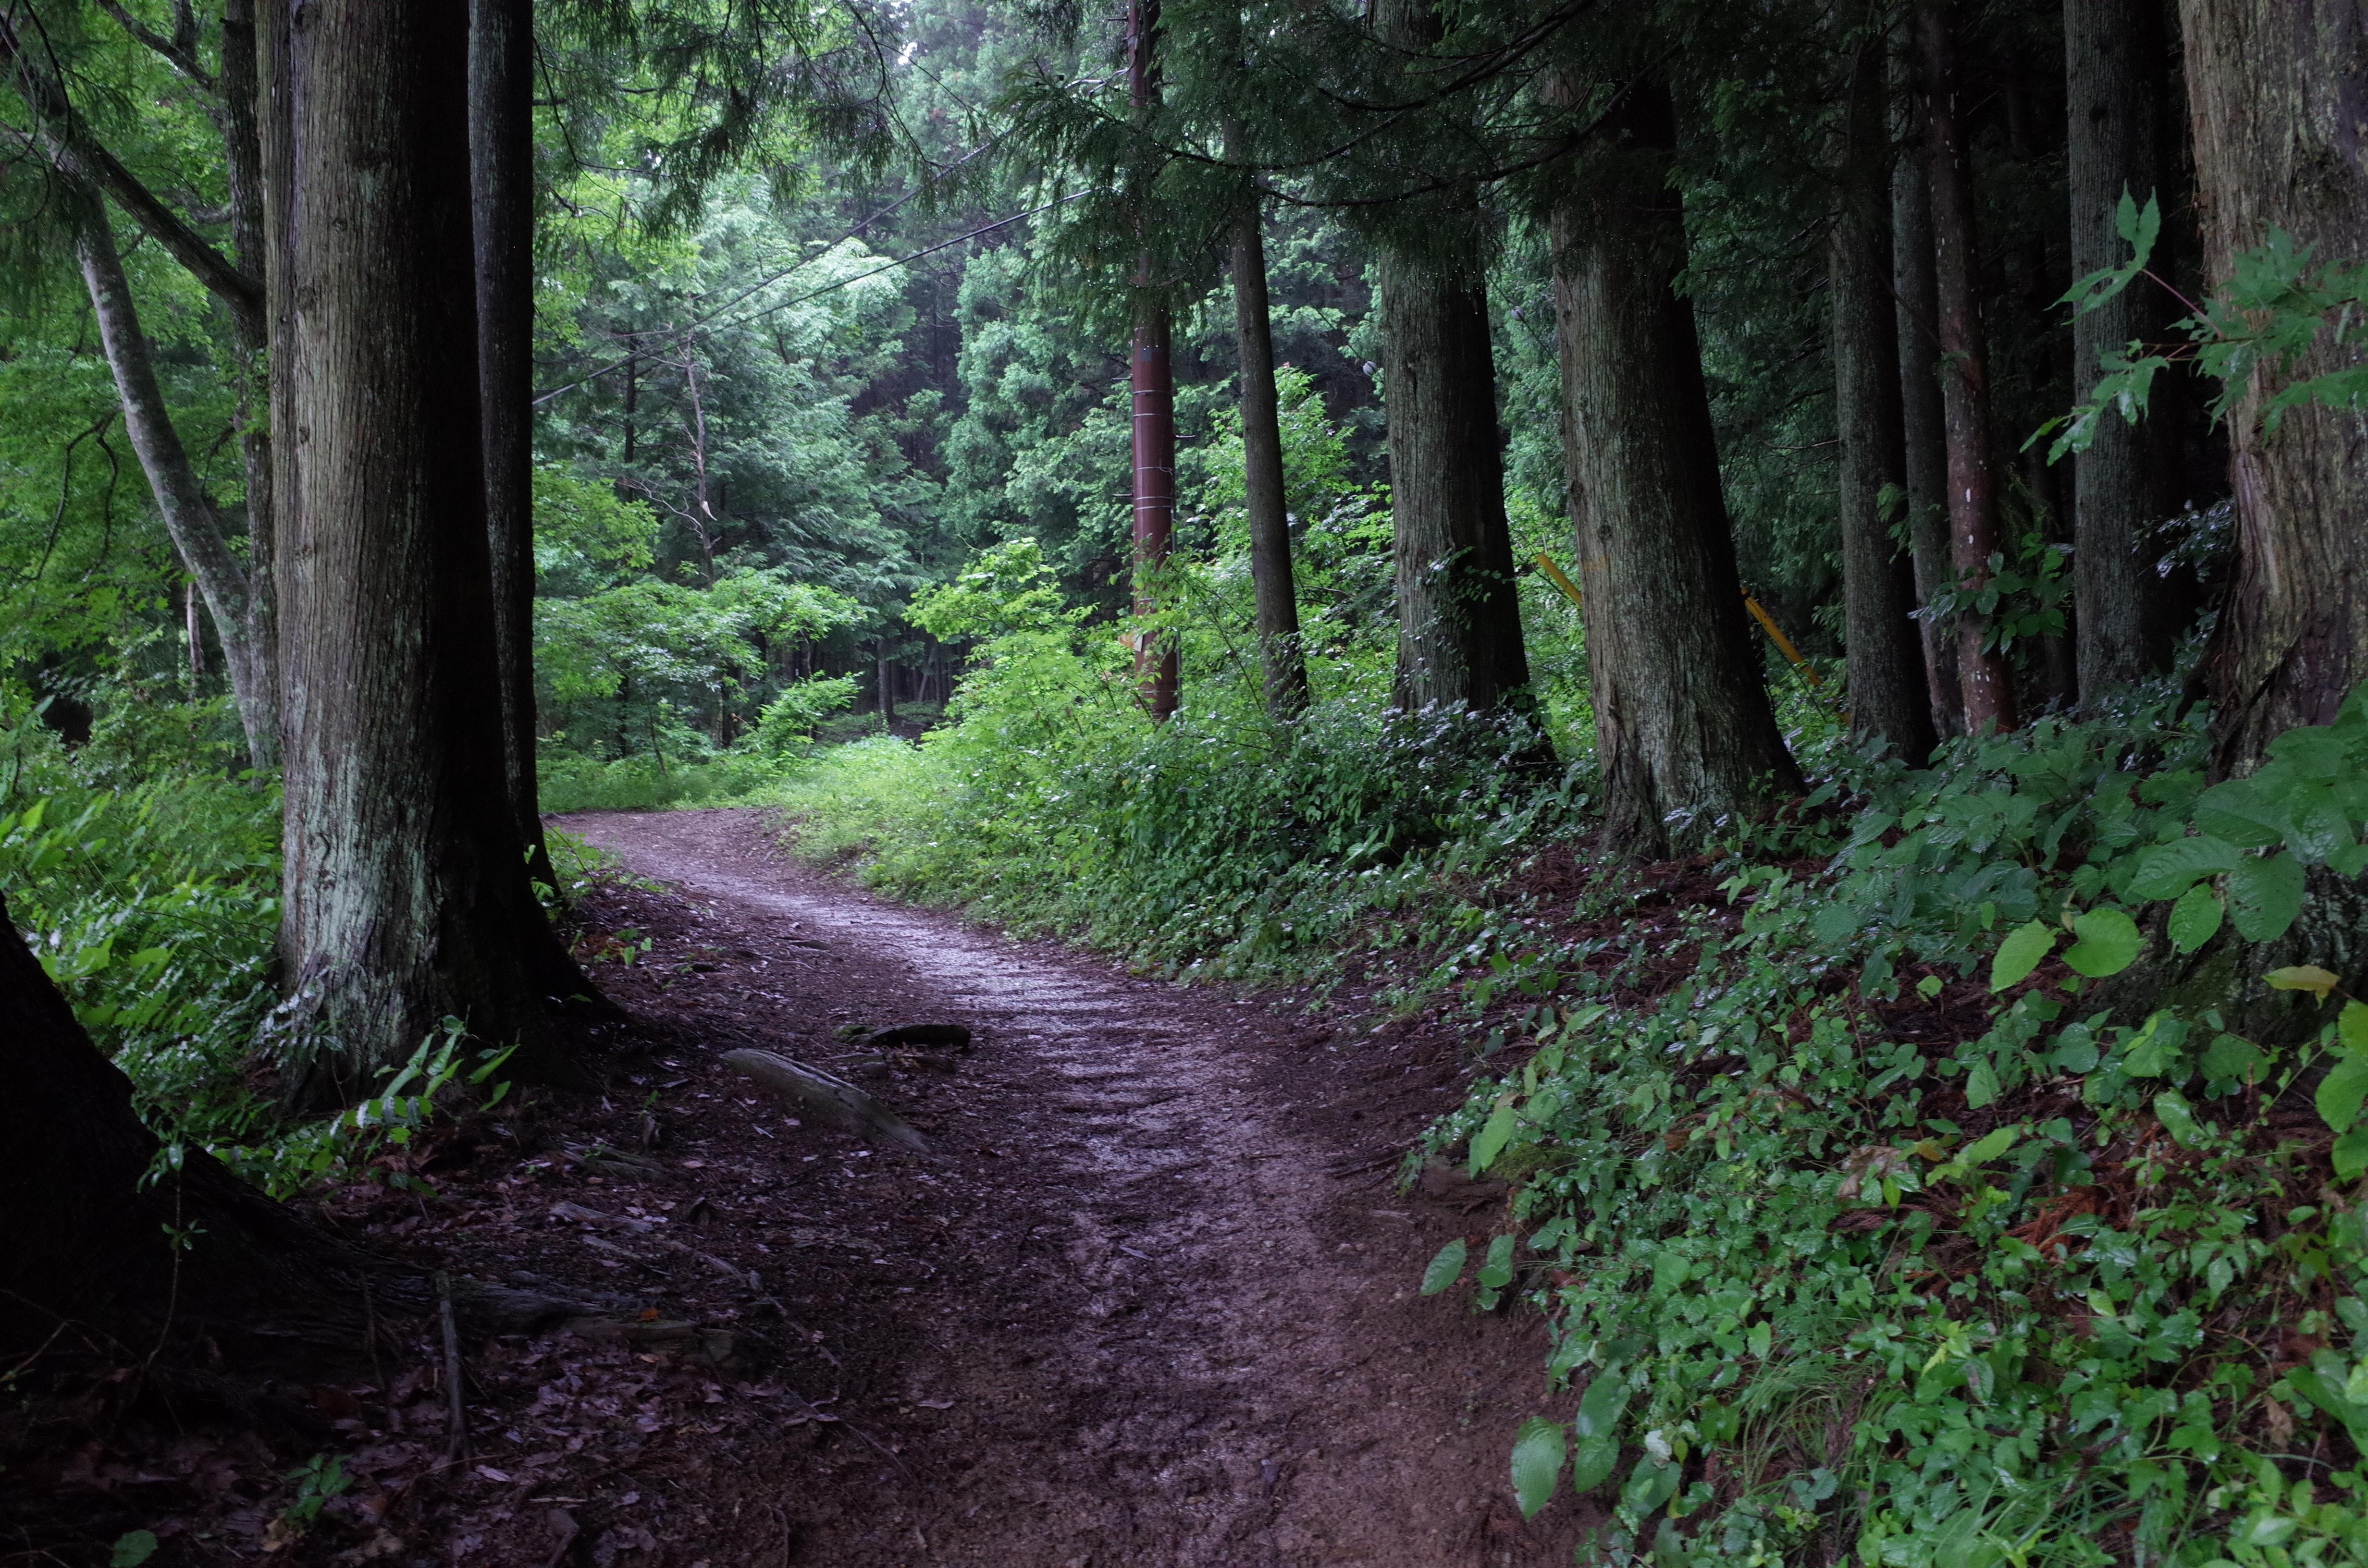
tree, nature, forest, path, wilderness, trail, sunlight, leaf, green, jungle, natural, autumn, lane, woods, rainforest, deciduous, woodland, habitat, ecosystem, biome, old growth forest, lake shibire, natural environment, geographical feature, woody plant, temperate broadleaf and mixed forest, temperate coniferous forest